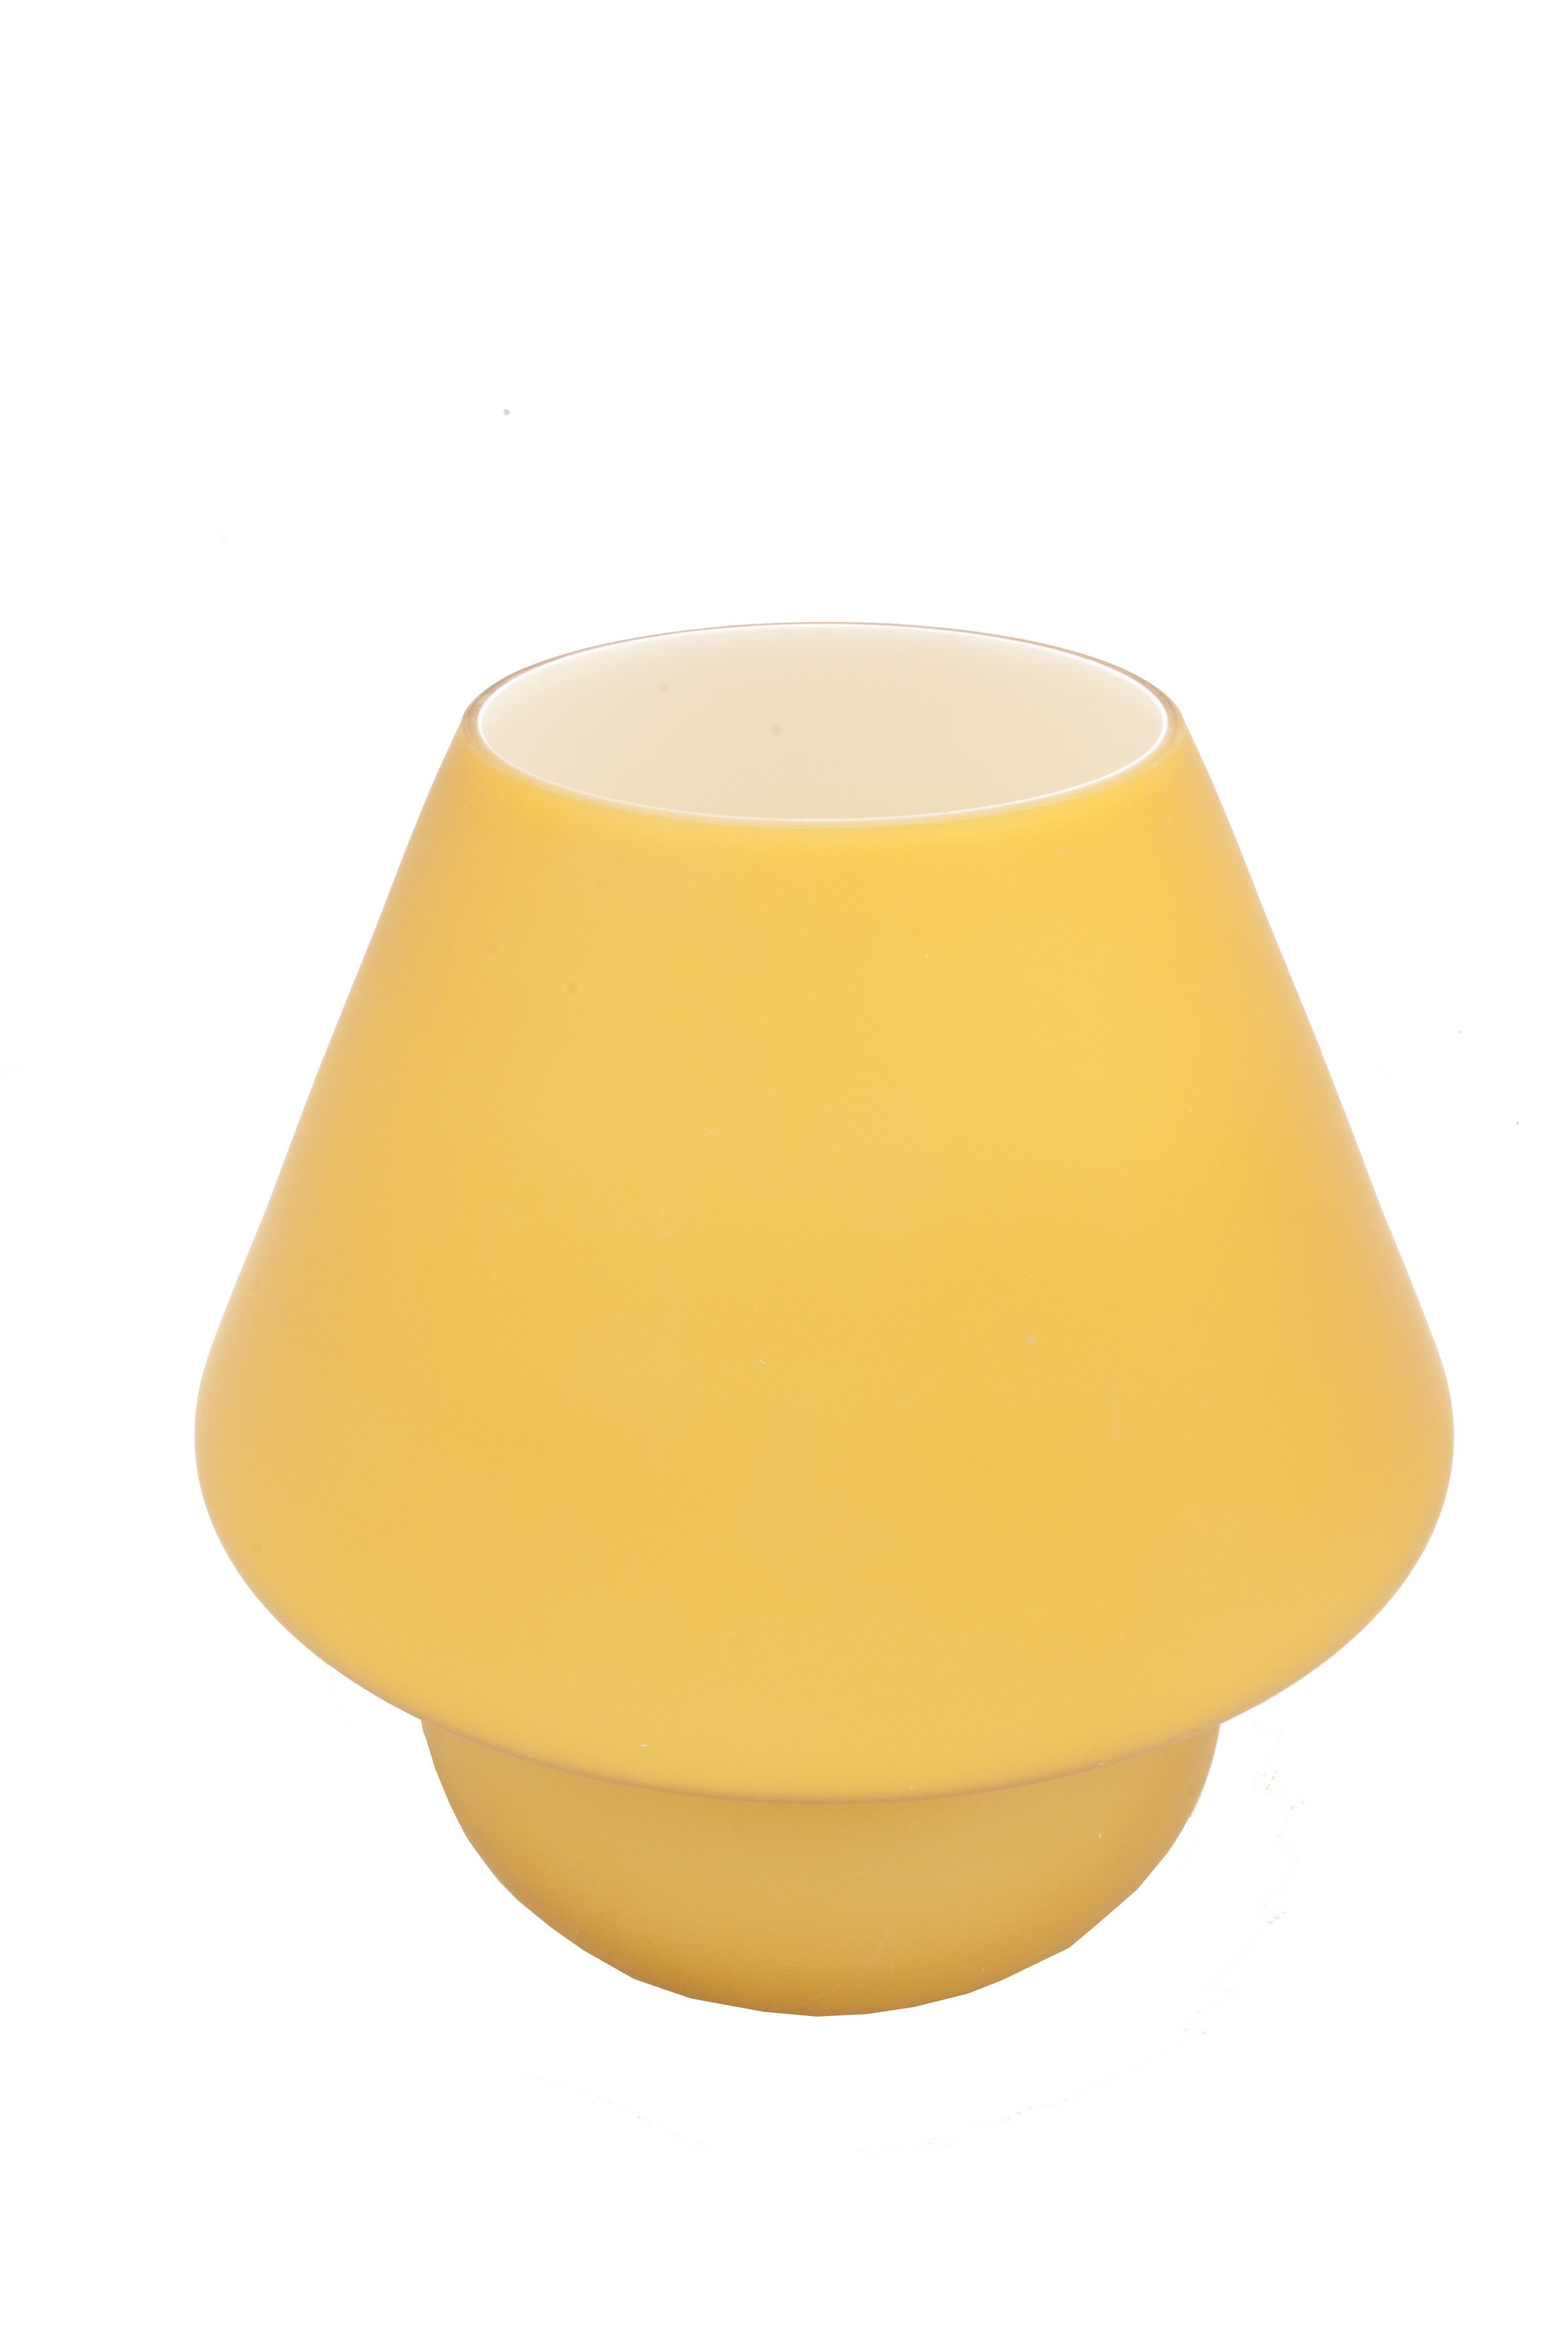
light, orange, lamp, yellow, lighting, decor, lights, brass, light fixture, beautiful, shape, sconce, flameless candle, table light